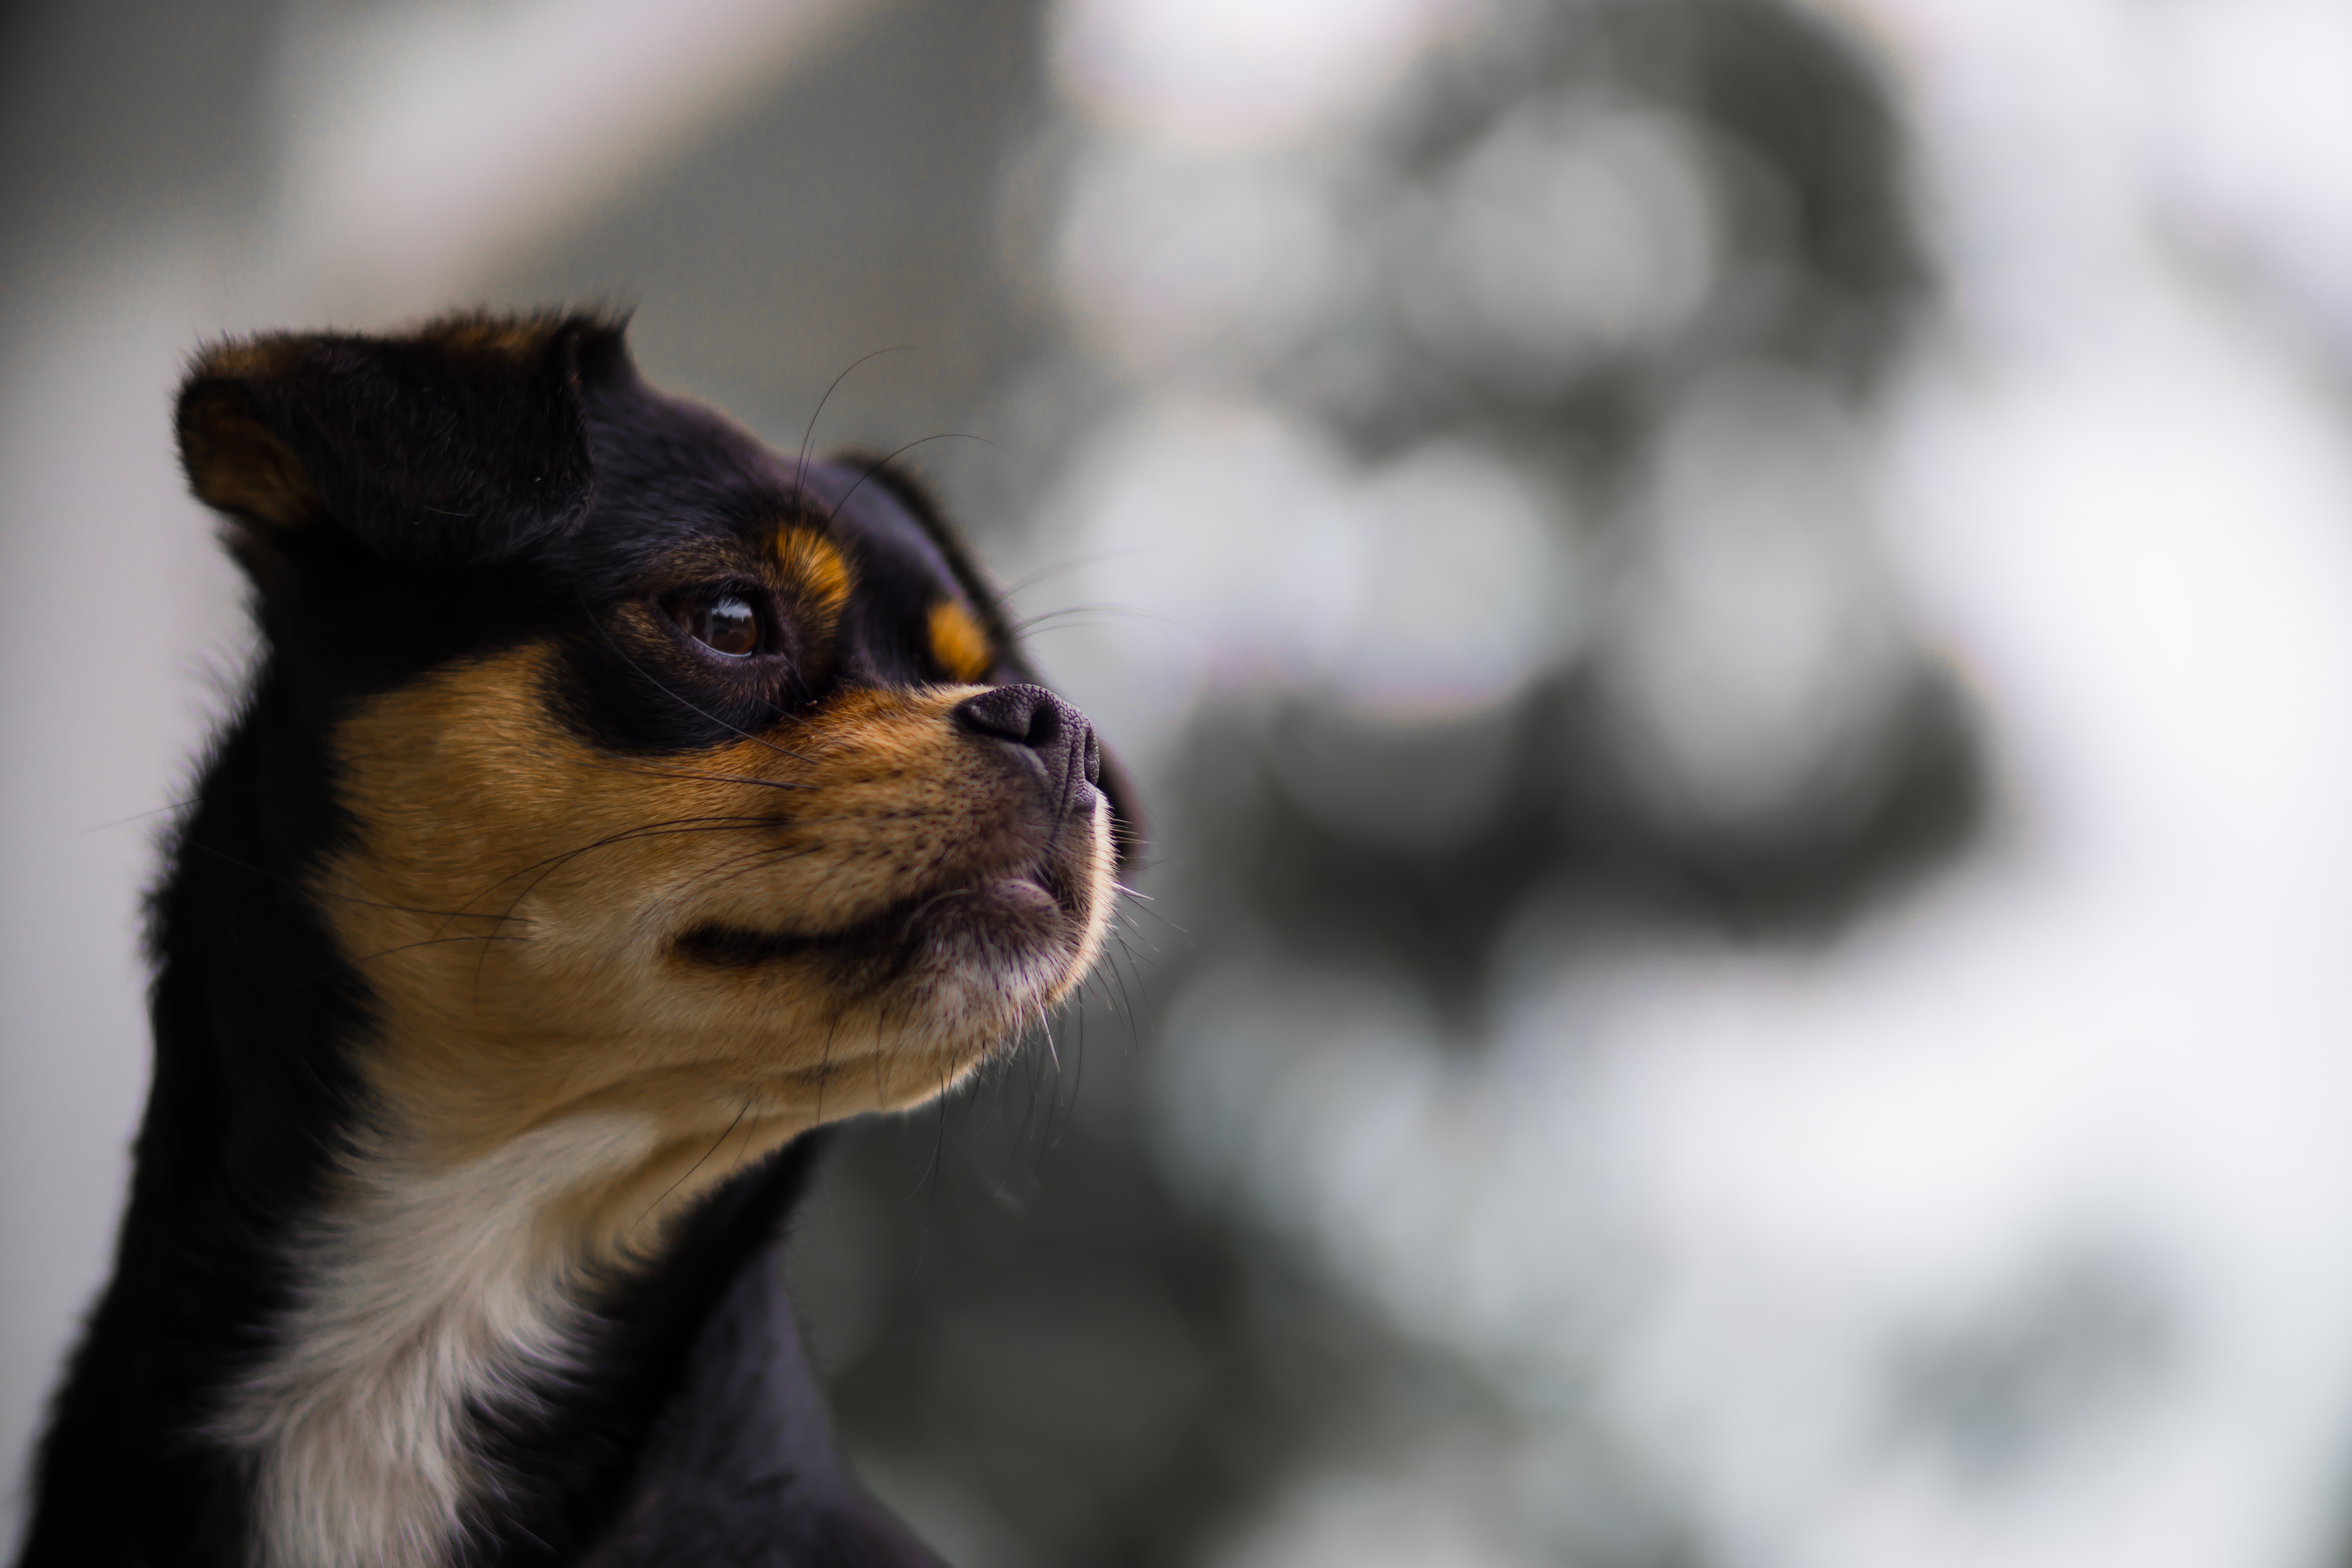
dog, animal, cute, canine, pet, fur, portrait, kitten, cat, mammal, friend, close up, eyes, whiskers, happy, eye, furry, vertebrate, expression, small to medium sized cats, cat like mammal